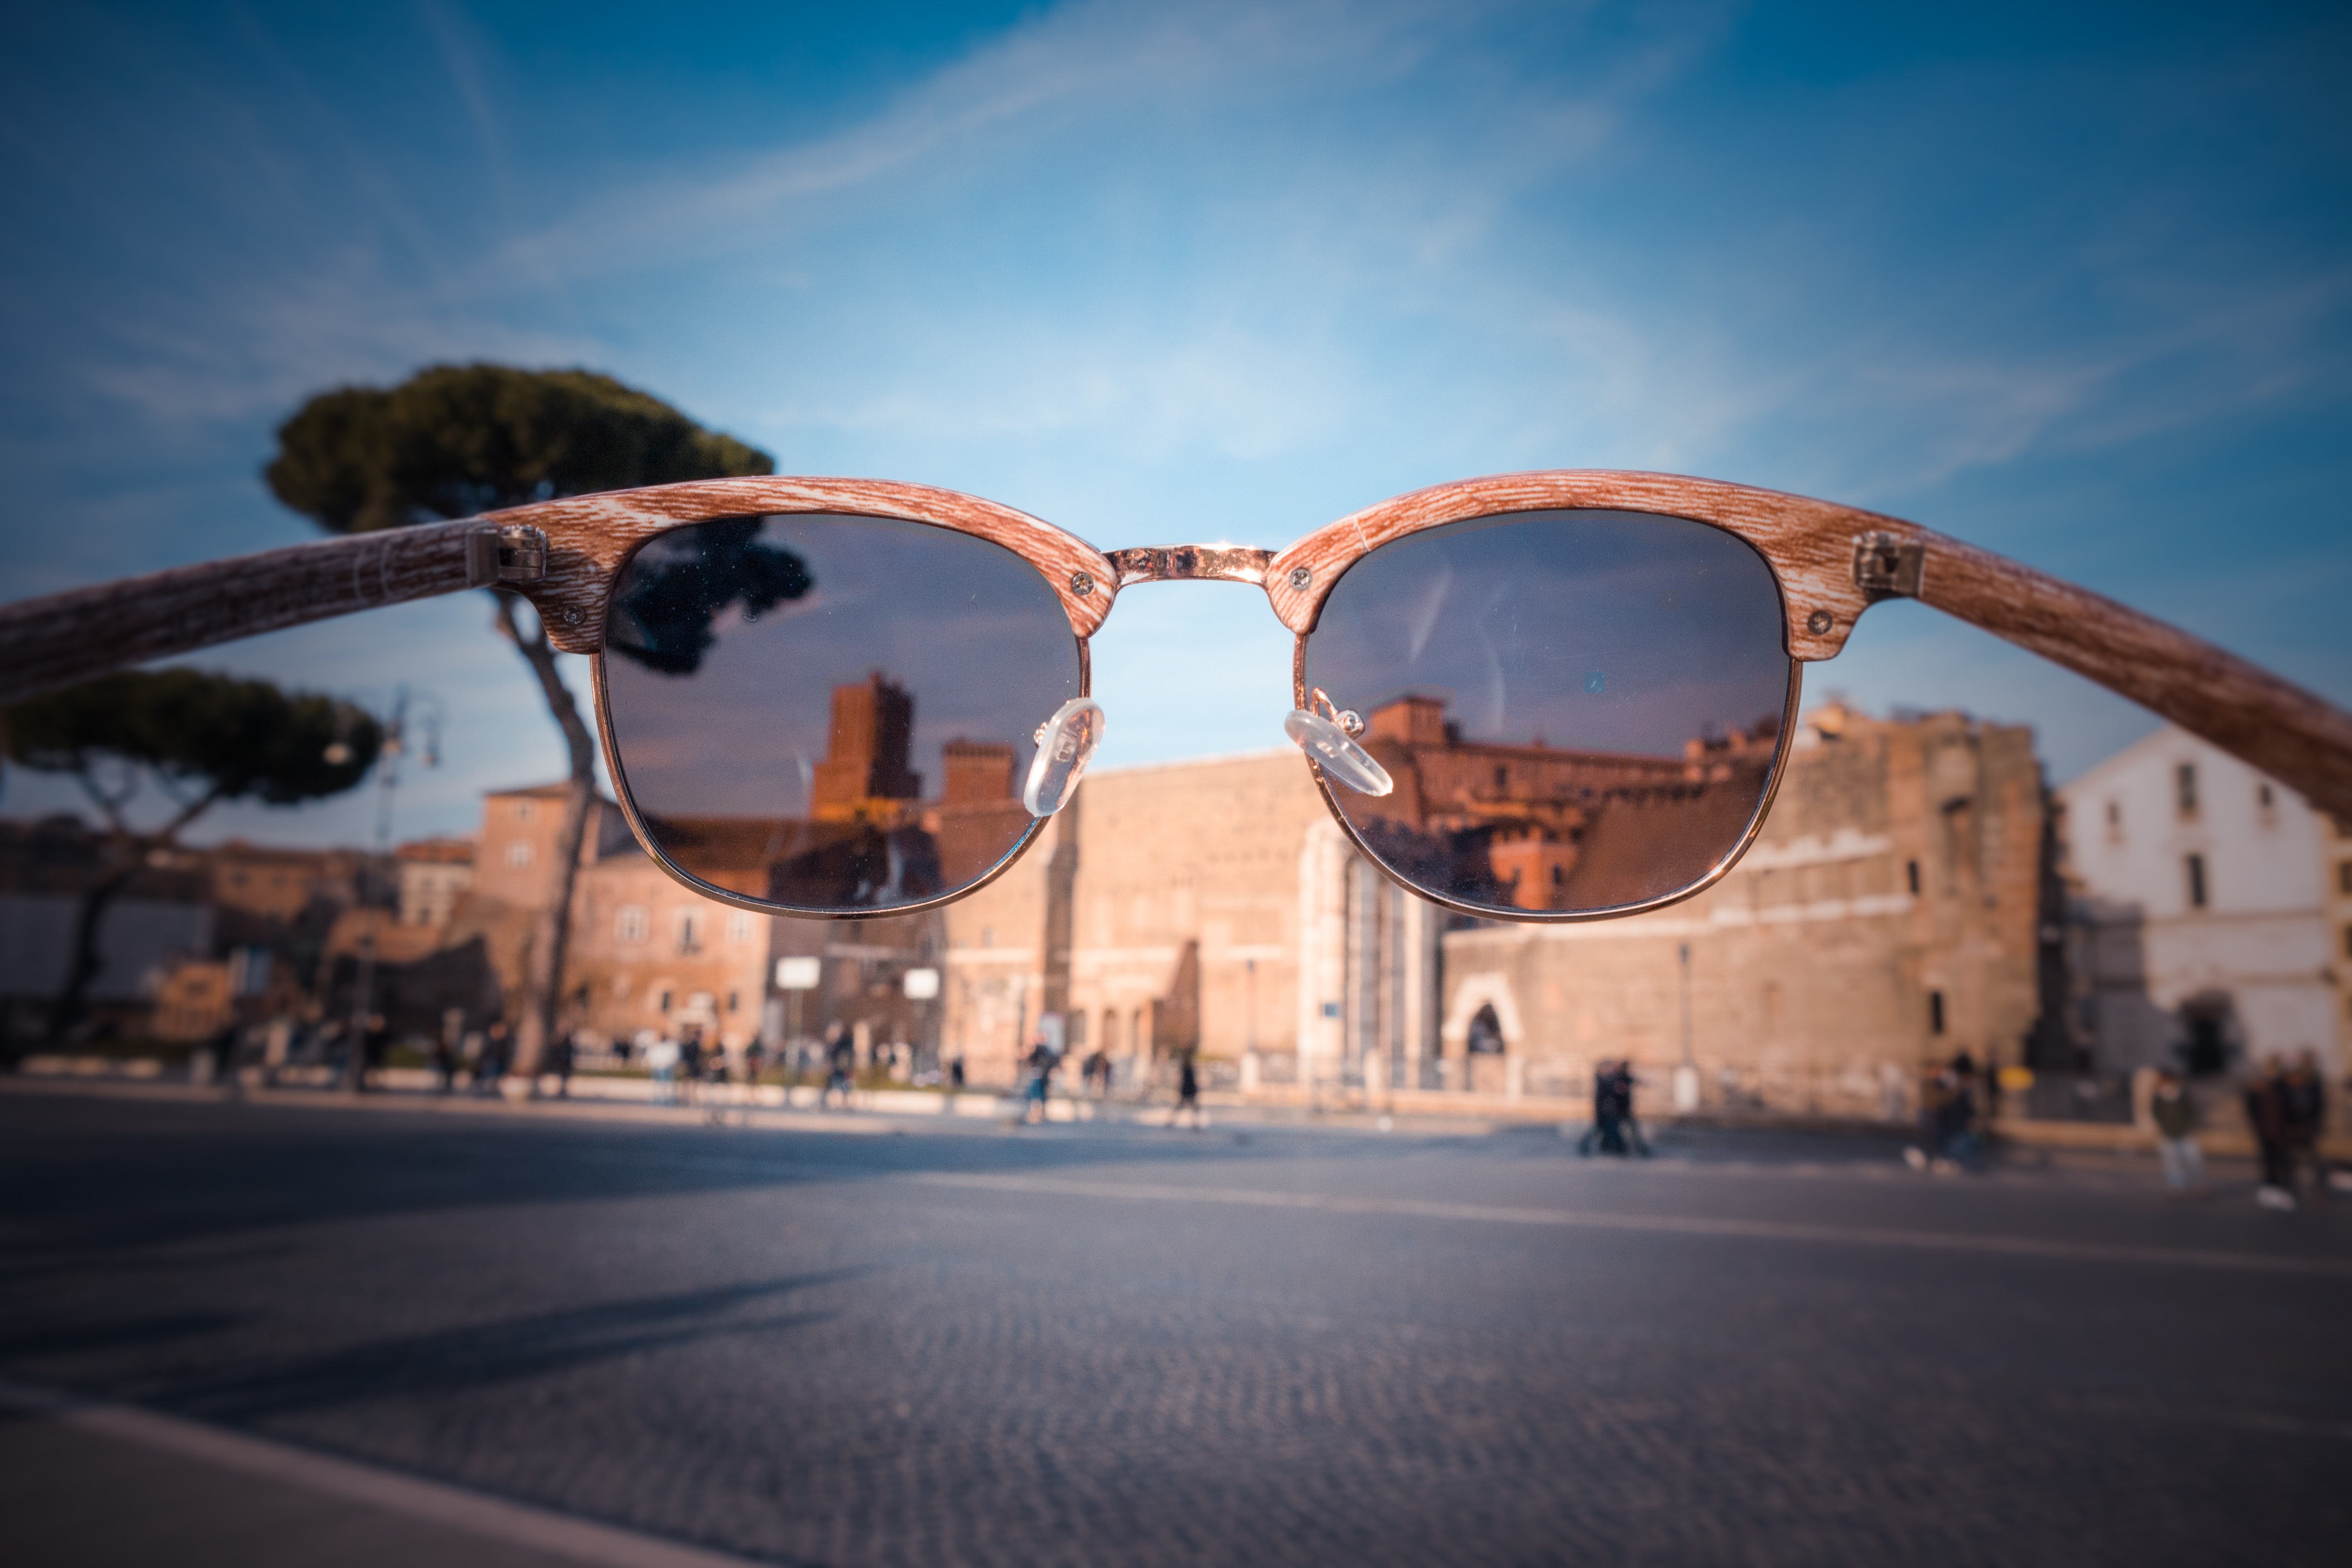
eyewear, sunglasses, glasses, sky, reflection, architecture, photography, vision care, cloud, landscape, road, arch, vacation, city